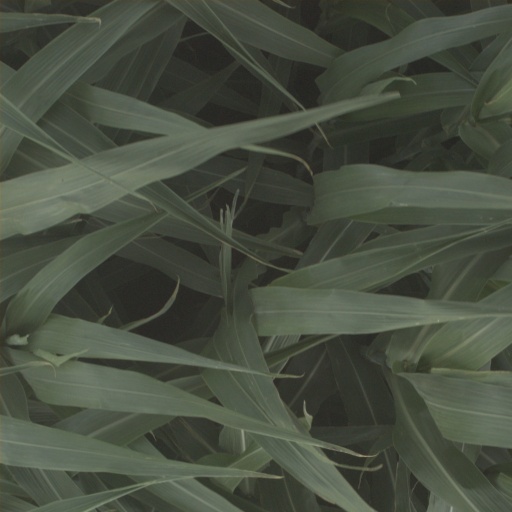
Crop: sorghum